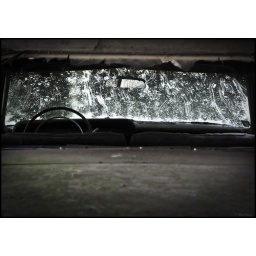
Scratches on the window of this pollen covered car in a random North Carolina forest.